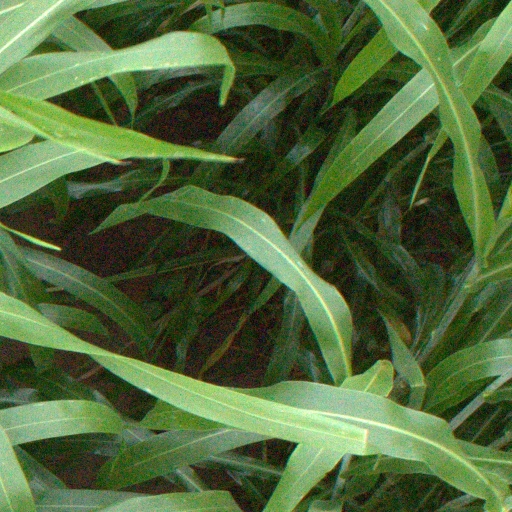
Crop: sorghum